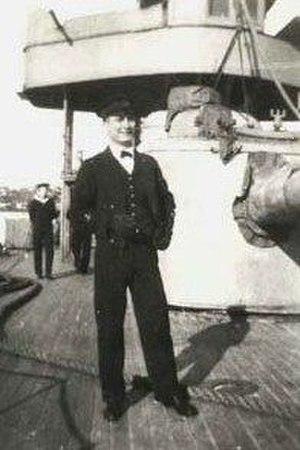
Yngve Robert Holm est un skipper suédois né le 12 septembre 1895 à Västervik et mort le 16 février 1943 à Stockholm.